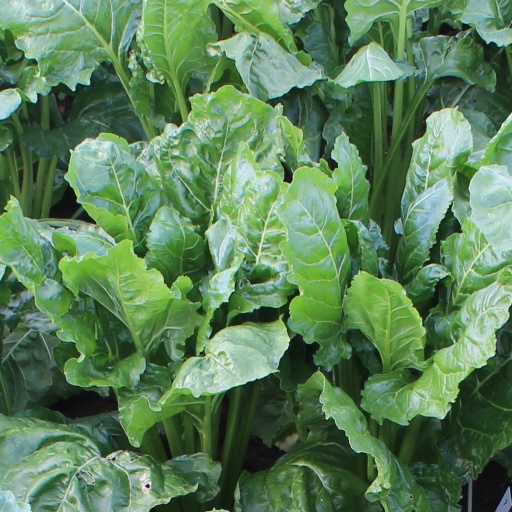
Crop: sugar beet